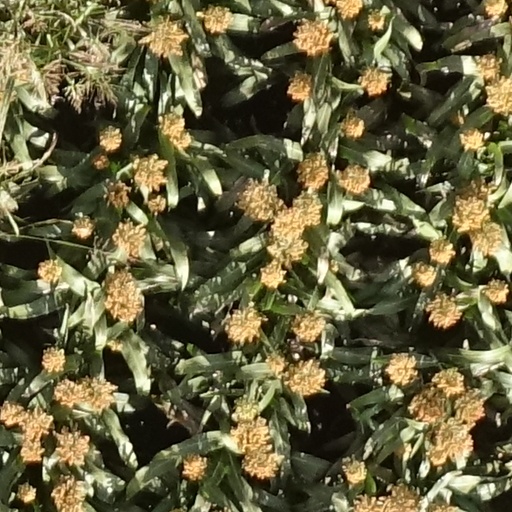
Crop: sorghum